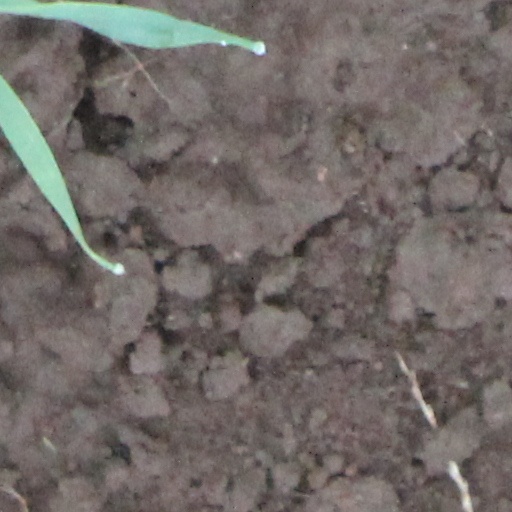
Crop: wheat